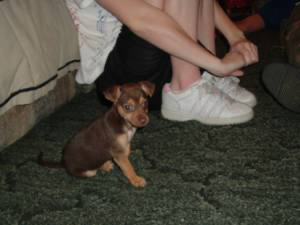
Animal: dog
Breed: miniature pinscher